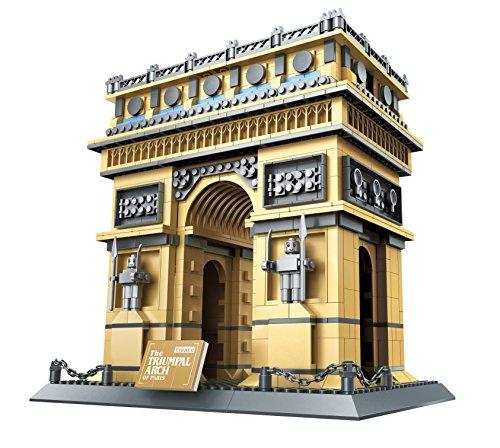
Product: WANGE Building & Construction 8021 The Triumphal Arch of Paris France Building Blocks (1401Piece)
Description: This is a very high quality set manufactured by Wange; It is 100% compatible with all leading bricks.
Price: $72.67
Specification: ProductDimensions:14x3x5inches|ItemWeight:4.25pounds|ShippingWeight:4.25pounds(Viewshippingratesandpolicies)|ASIN:B01K495PHO|Itemmodelnumber:8021|Manufacturerrecommendedage:5yearsandup